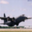
Label: airplane